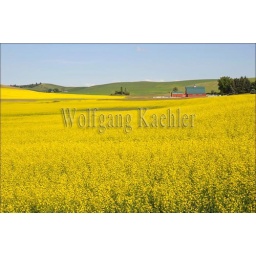
Usa, washington state, palouse country near pullman, canola field with red barn in background